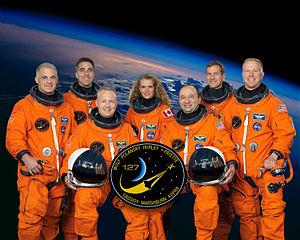
Prévue pour juin 2009, la mission STS-127 de la navette spatiale Endeavour est la 127ᵉ mission de la navette spatiale et la 29ᵉ à destination de la Station spatiale internationale. Son but principal est de fournir et installer le dernier élément du module expérimental japonais Kibō. Le lancement, après avoir été reporté à la suite d'une fuite d'hydrogène dans le système de remplissage du réservoir, et à de multiples contraintes orageuses, a eu lieu le 15 juillet 2009 à 18h03 et 10 secondes EDT. Cette mission a pris fin le 31 juillet 2009 à 10h48m08s EDT.